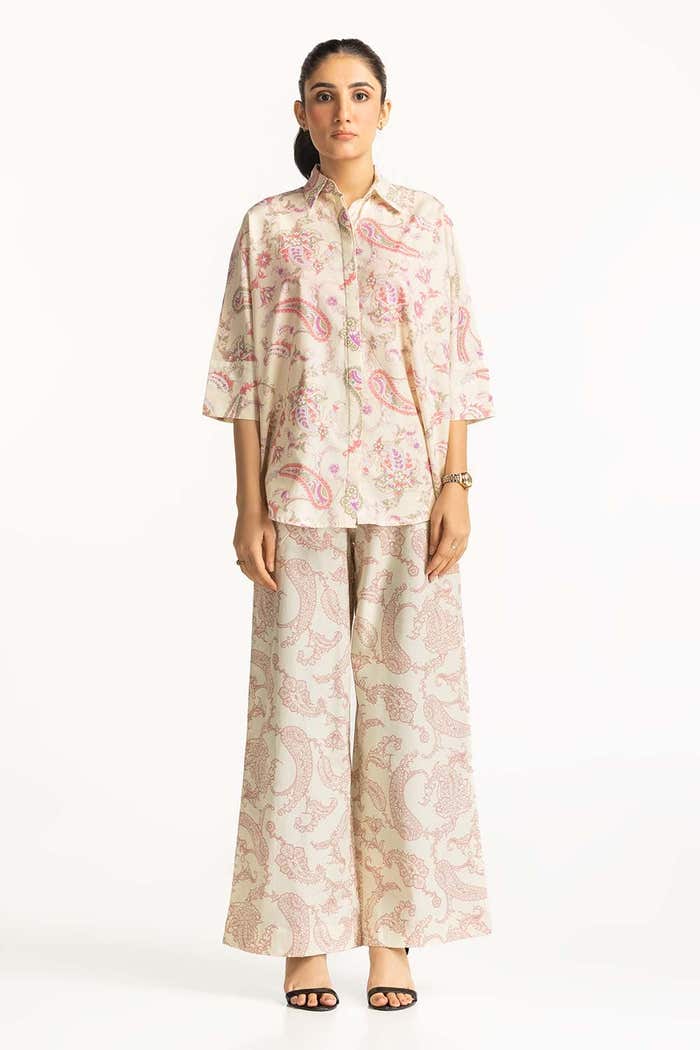
pink multi paisley top